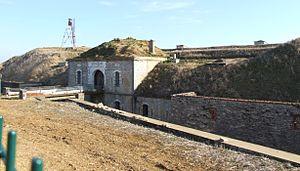
Entrée du fort de Beauregard. En arrière plan, une tour de guet. Fenay, Côte-d'Or, Bourgogne, FRANCE
Cet article recense une partie des monuments historiques de la Côte-d'Or, en France.
Le fort de Beauregard, brièvement dénommé fort Fauconnet pendant le ministère Boulanger », appartient au « système Séré de Rivières », ensemble de fortifications bâti à partir de 1874 pour protéger les frontières françaises. Il est un des éléments d'une ceinture de fortifications devant assurer la protection de la place de Dijon.